Jeremy Evans

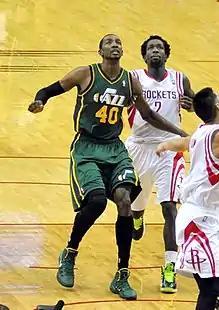
Evans with the Jazz in 2014

Evans was drafted by the Utah Jazz with the 55th overall pick in the 2010 NBA draft. On March 4, 2011, he was assigned to the Utah Flash. He was recalled on March 6.